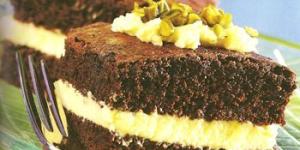
crema de pistacho para relleno de postres